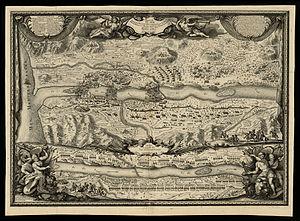
Bataille du Ter gagnée par l'Armée du roy commandée par le Mar. duc de Noailles le 27 mai 1694. Norsk nynorsk: Slaget ved Torroella, òg kjend som Slaget ved Ter, var eit slag i niårskrigen, utkjempa den 27. mai 1694 langs breiddene og vadestadene over elva Ter nær Puente Mayor i nærleiken av den viktige byen Girona i Catalonia i Spania. Polski: Bitwa nad rzeką Ter zwana także bitwą pod Torroellą, miała miejsce 27 maja 1694, wzdłuż brzegów i brodów rzeki Ter koło Puente Mayor w okolicach ważnego miasta Girony. Stanowiła część wojny palatynackiej. Svenska: Fransk gravyr föreställande Slaget vid Ter 27 maj 1694 i Katalonien, Spanien.
La bataille de la rivière Ter ou bataille de Torroella livrée le 27 mai 1694 sur le fleuve Ter, à proximité de Torroella de Montgrí en Catalogne, est une victoire des troupes françaises du maréchal de Noailles sur les Espagnols du duc d'Ascalona, vice-roi de Catalogne.